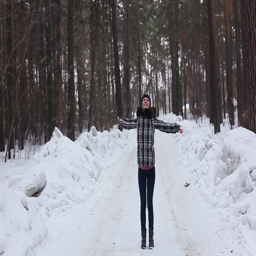
girl in the winter forest